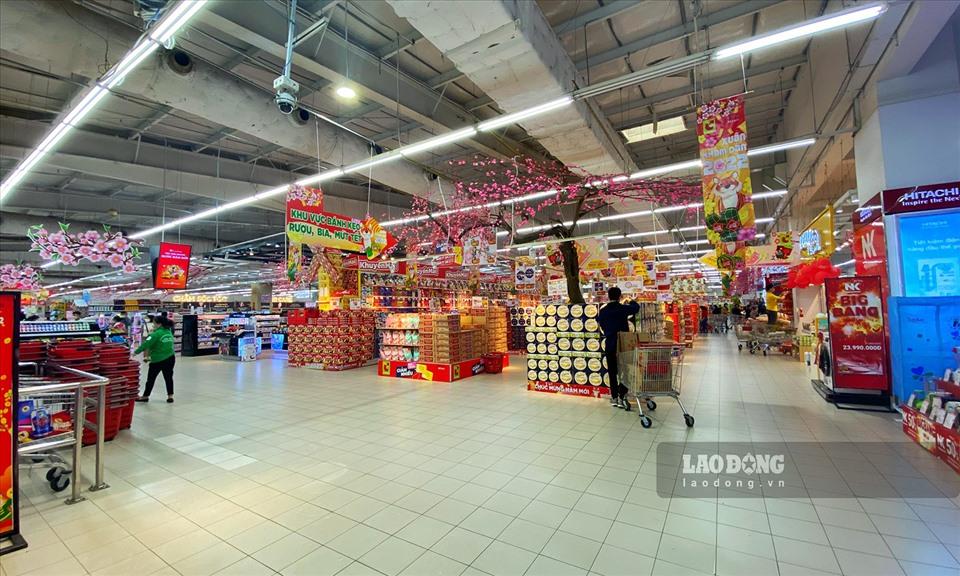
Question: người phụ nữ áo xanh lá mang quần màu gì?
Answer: quần màu đen